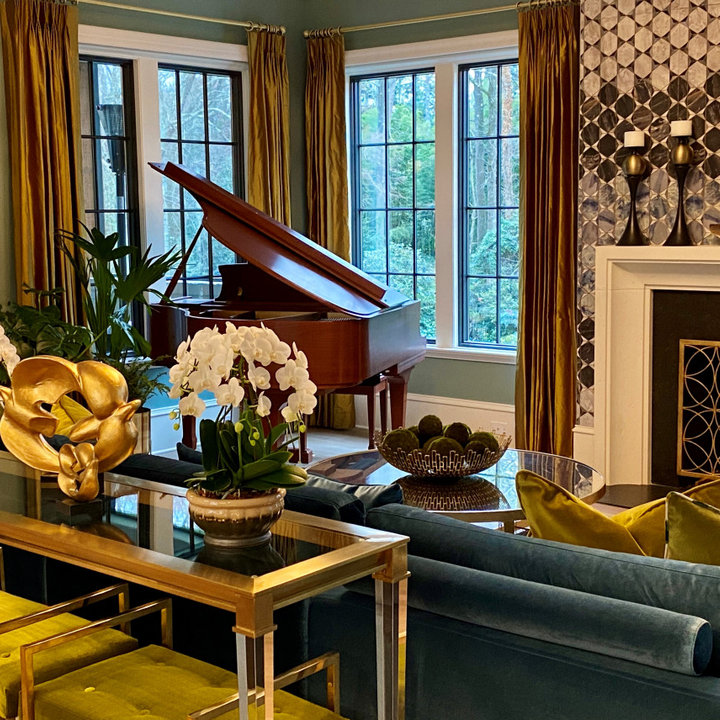
Style: ArtDeco